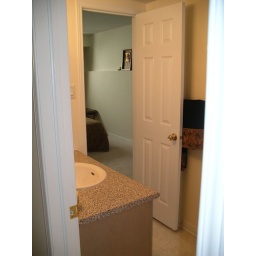
standing in the hallway bathroom door looking towards the master bedroom bathroom door